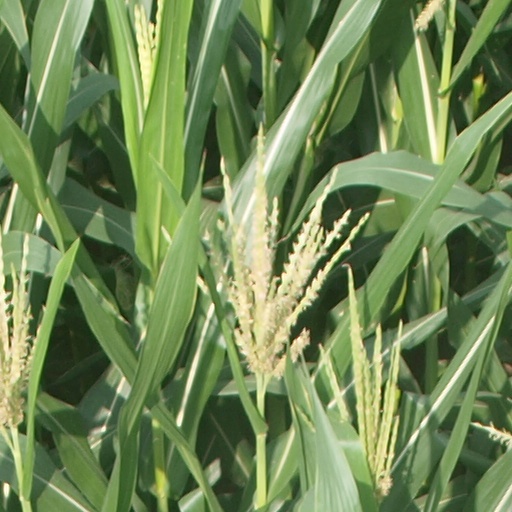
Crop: maize; corn